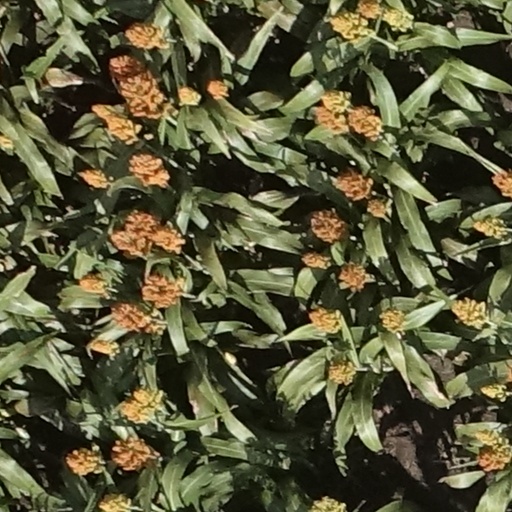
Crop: sorghum